Rakhi Sawant

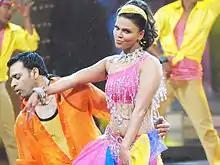
Rakhi Sawant performing at "Nach Baliye 3" in Madhuri Dixit's famous getup.

In 2003, she auditioned for an item number in the Bollywood film "Chura Liyaa Hai Tumne". She auditioned about four times before being selected for her breakthrough item number, "Mohabbat Hai Mirchi", composed by Himesh Reshammiya. Sawant acted in small roles in films including "Masti" and "Main Hoon Na".